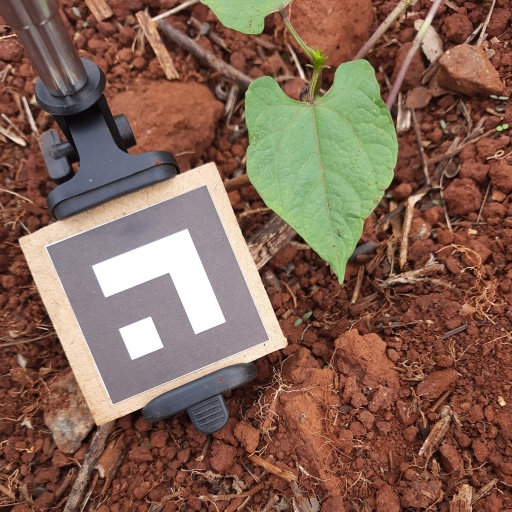
Observations: flat surface, no eating holes, under cloudy sky